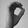
ASL letter: O